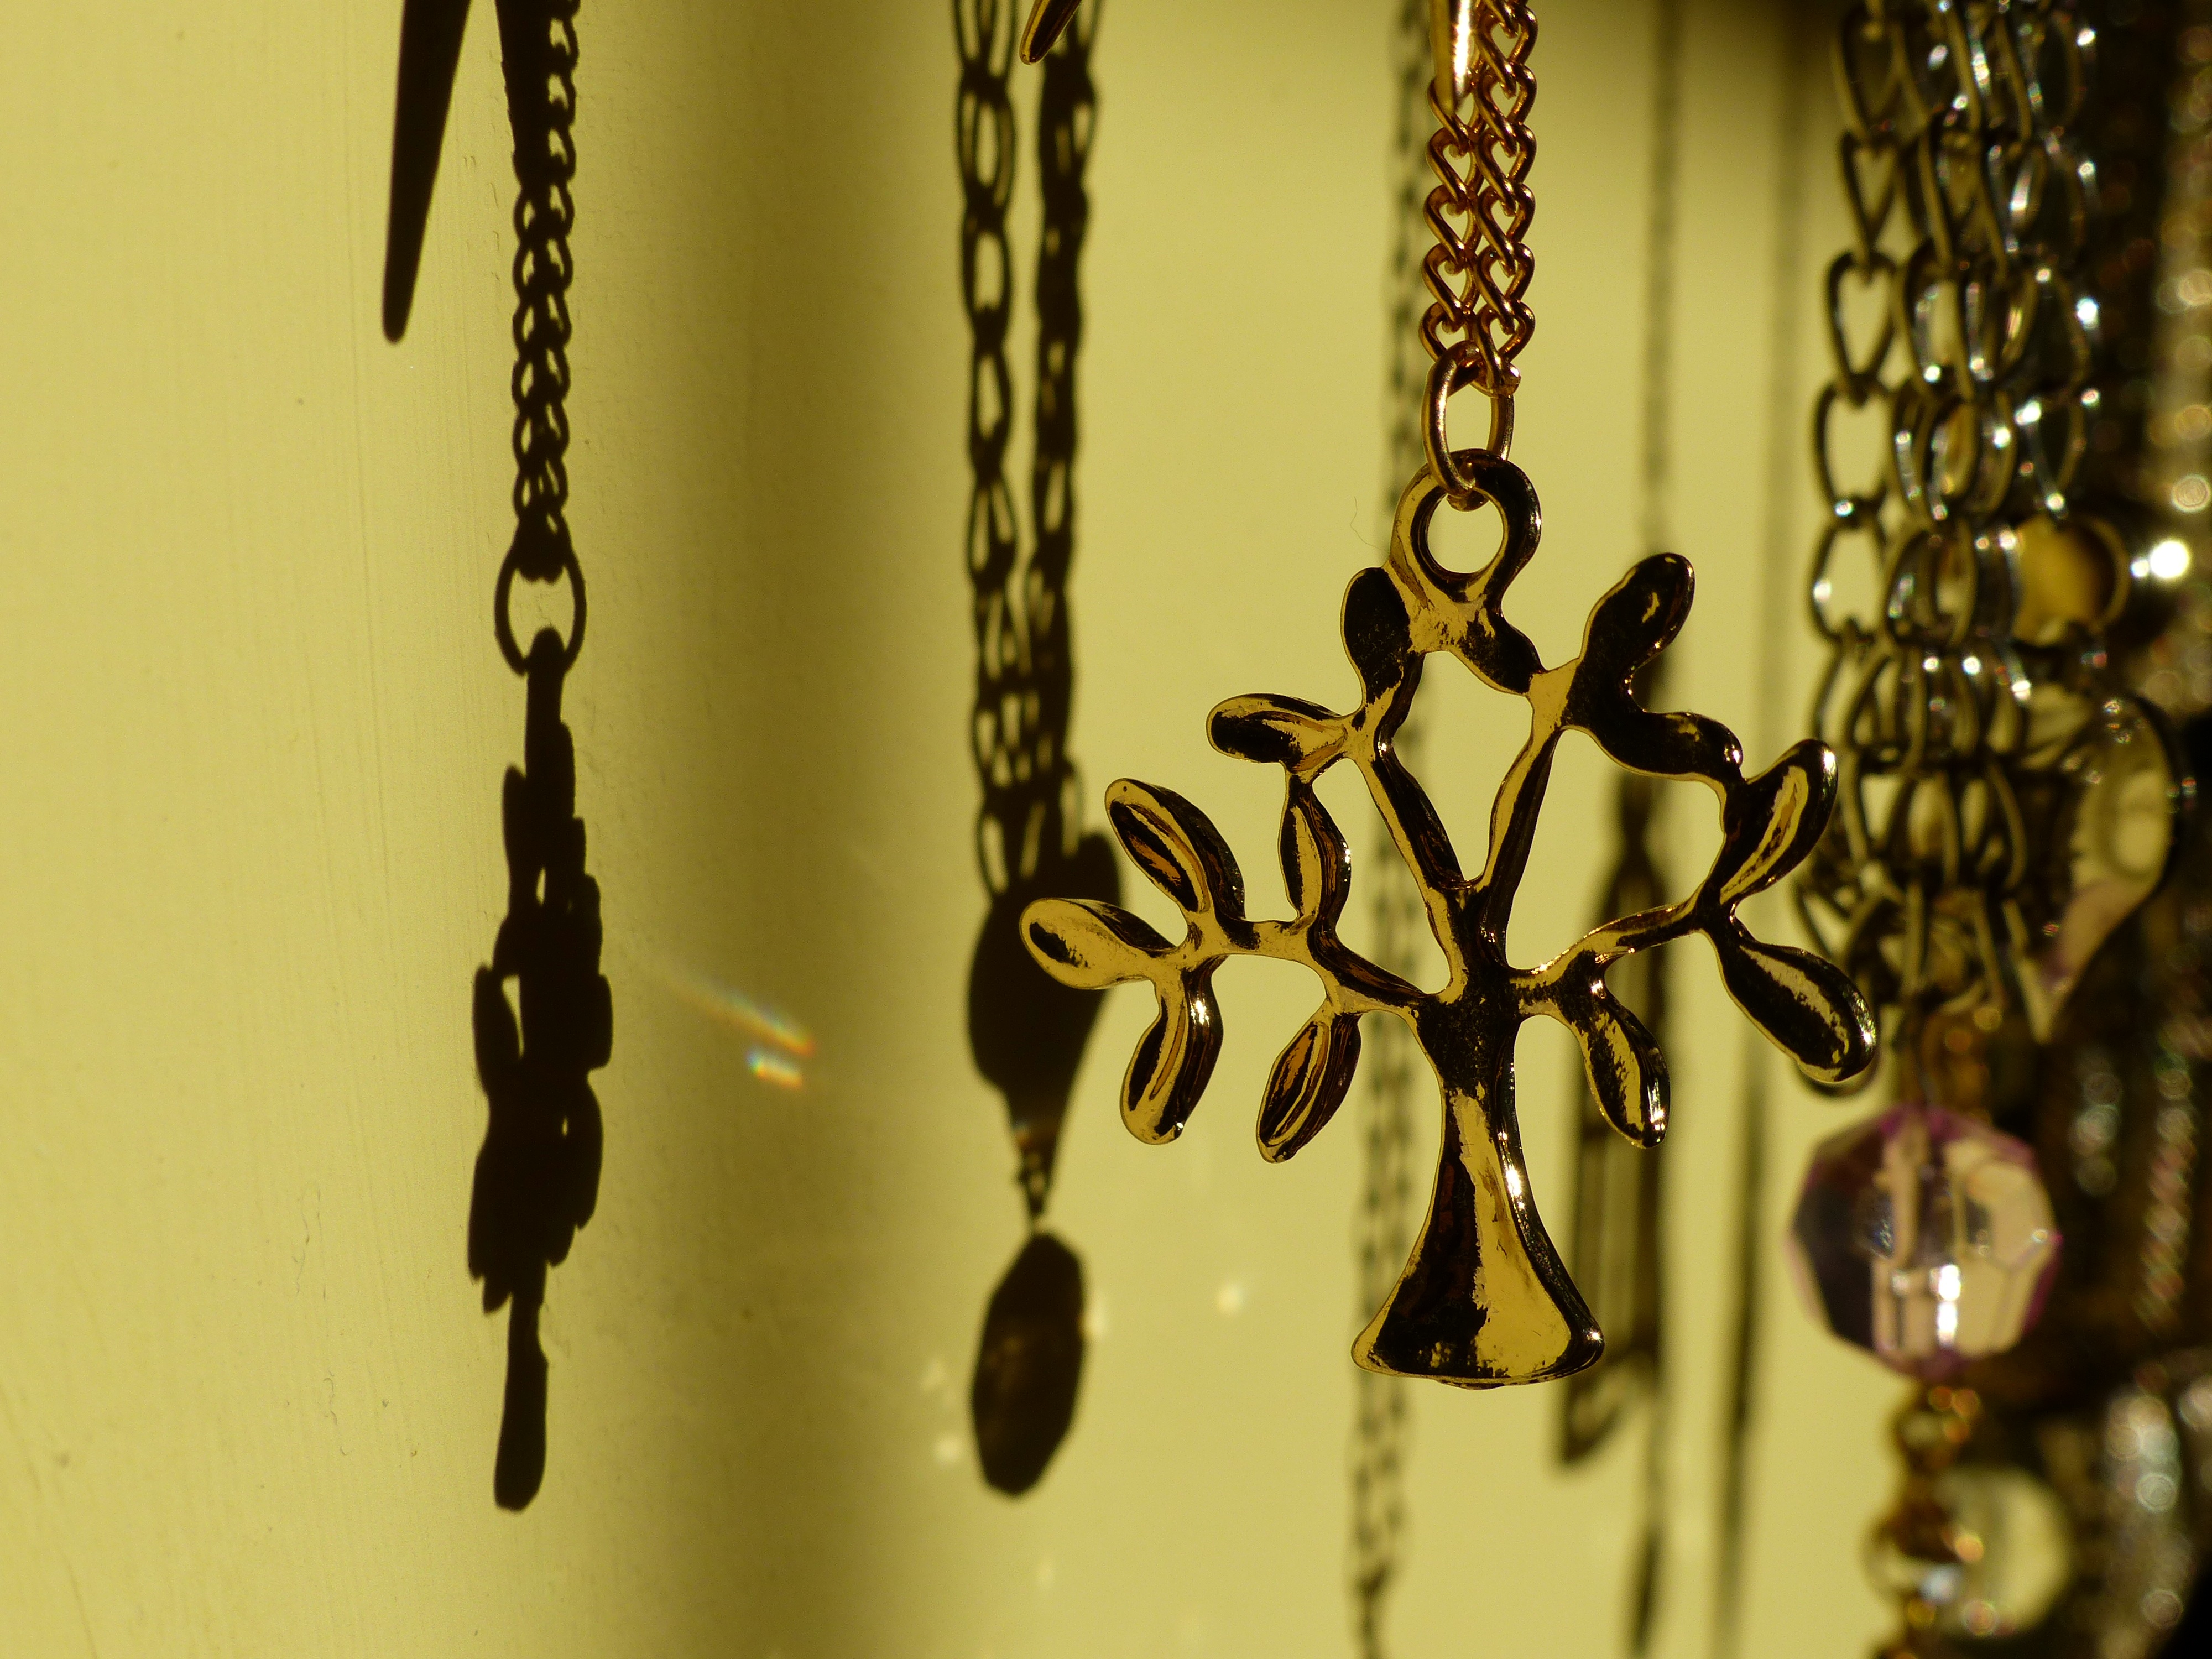
branch, chain, flower, yellow, lighting, jewelry, twig, necklace, gold, light fixture, chandelier, macro photography